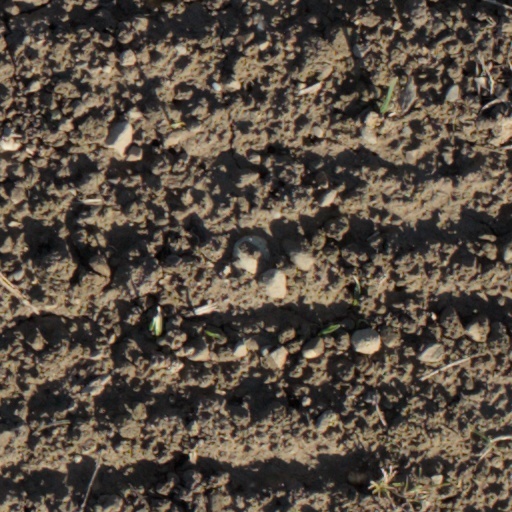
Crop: wheat